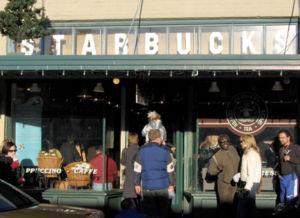
Starbucks Corporation est une chaîne de cafés américaine fondée en 1971. En partie en franchise, il s'agit de la plus grande chaîne de ce genre dans le monde, avec 28 218 établissements implantés dans 78 pays, dont 12 000 aux États-Unis.